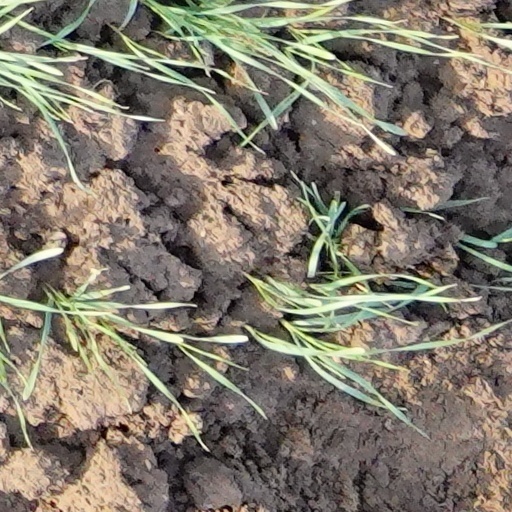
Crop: wheat